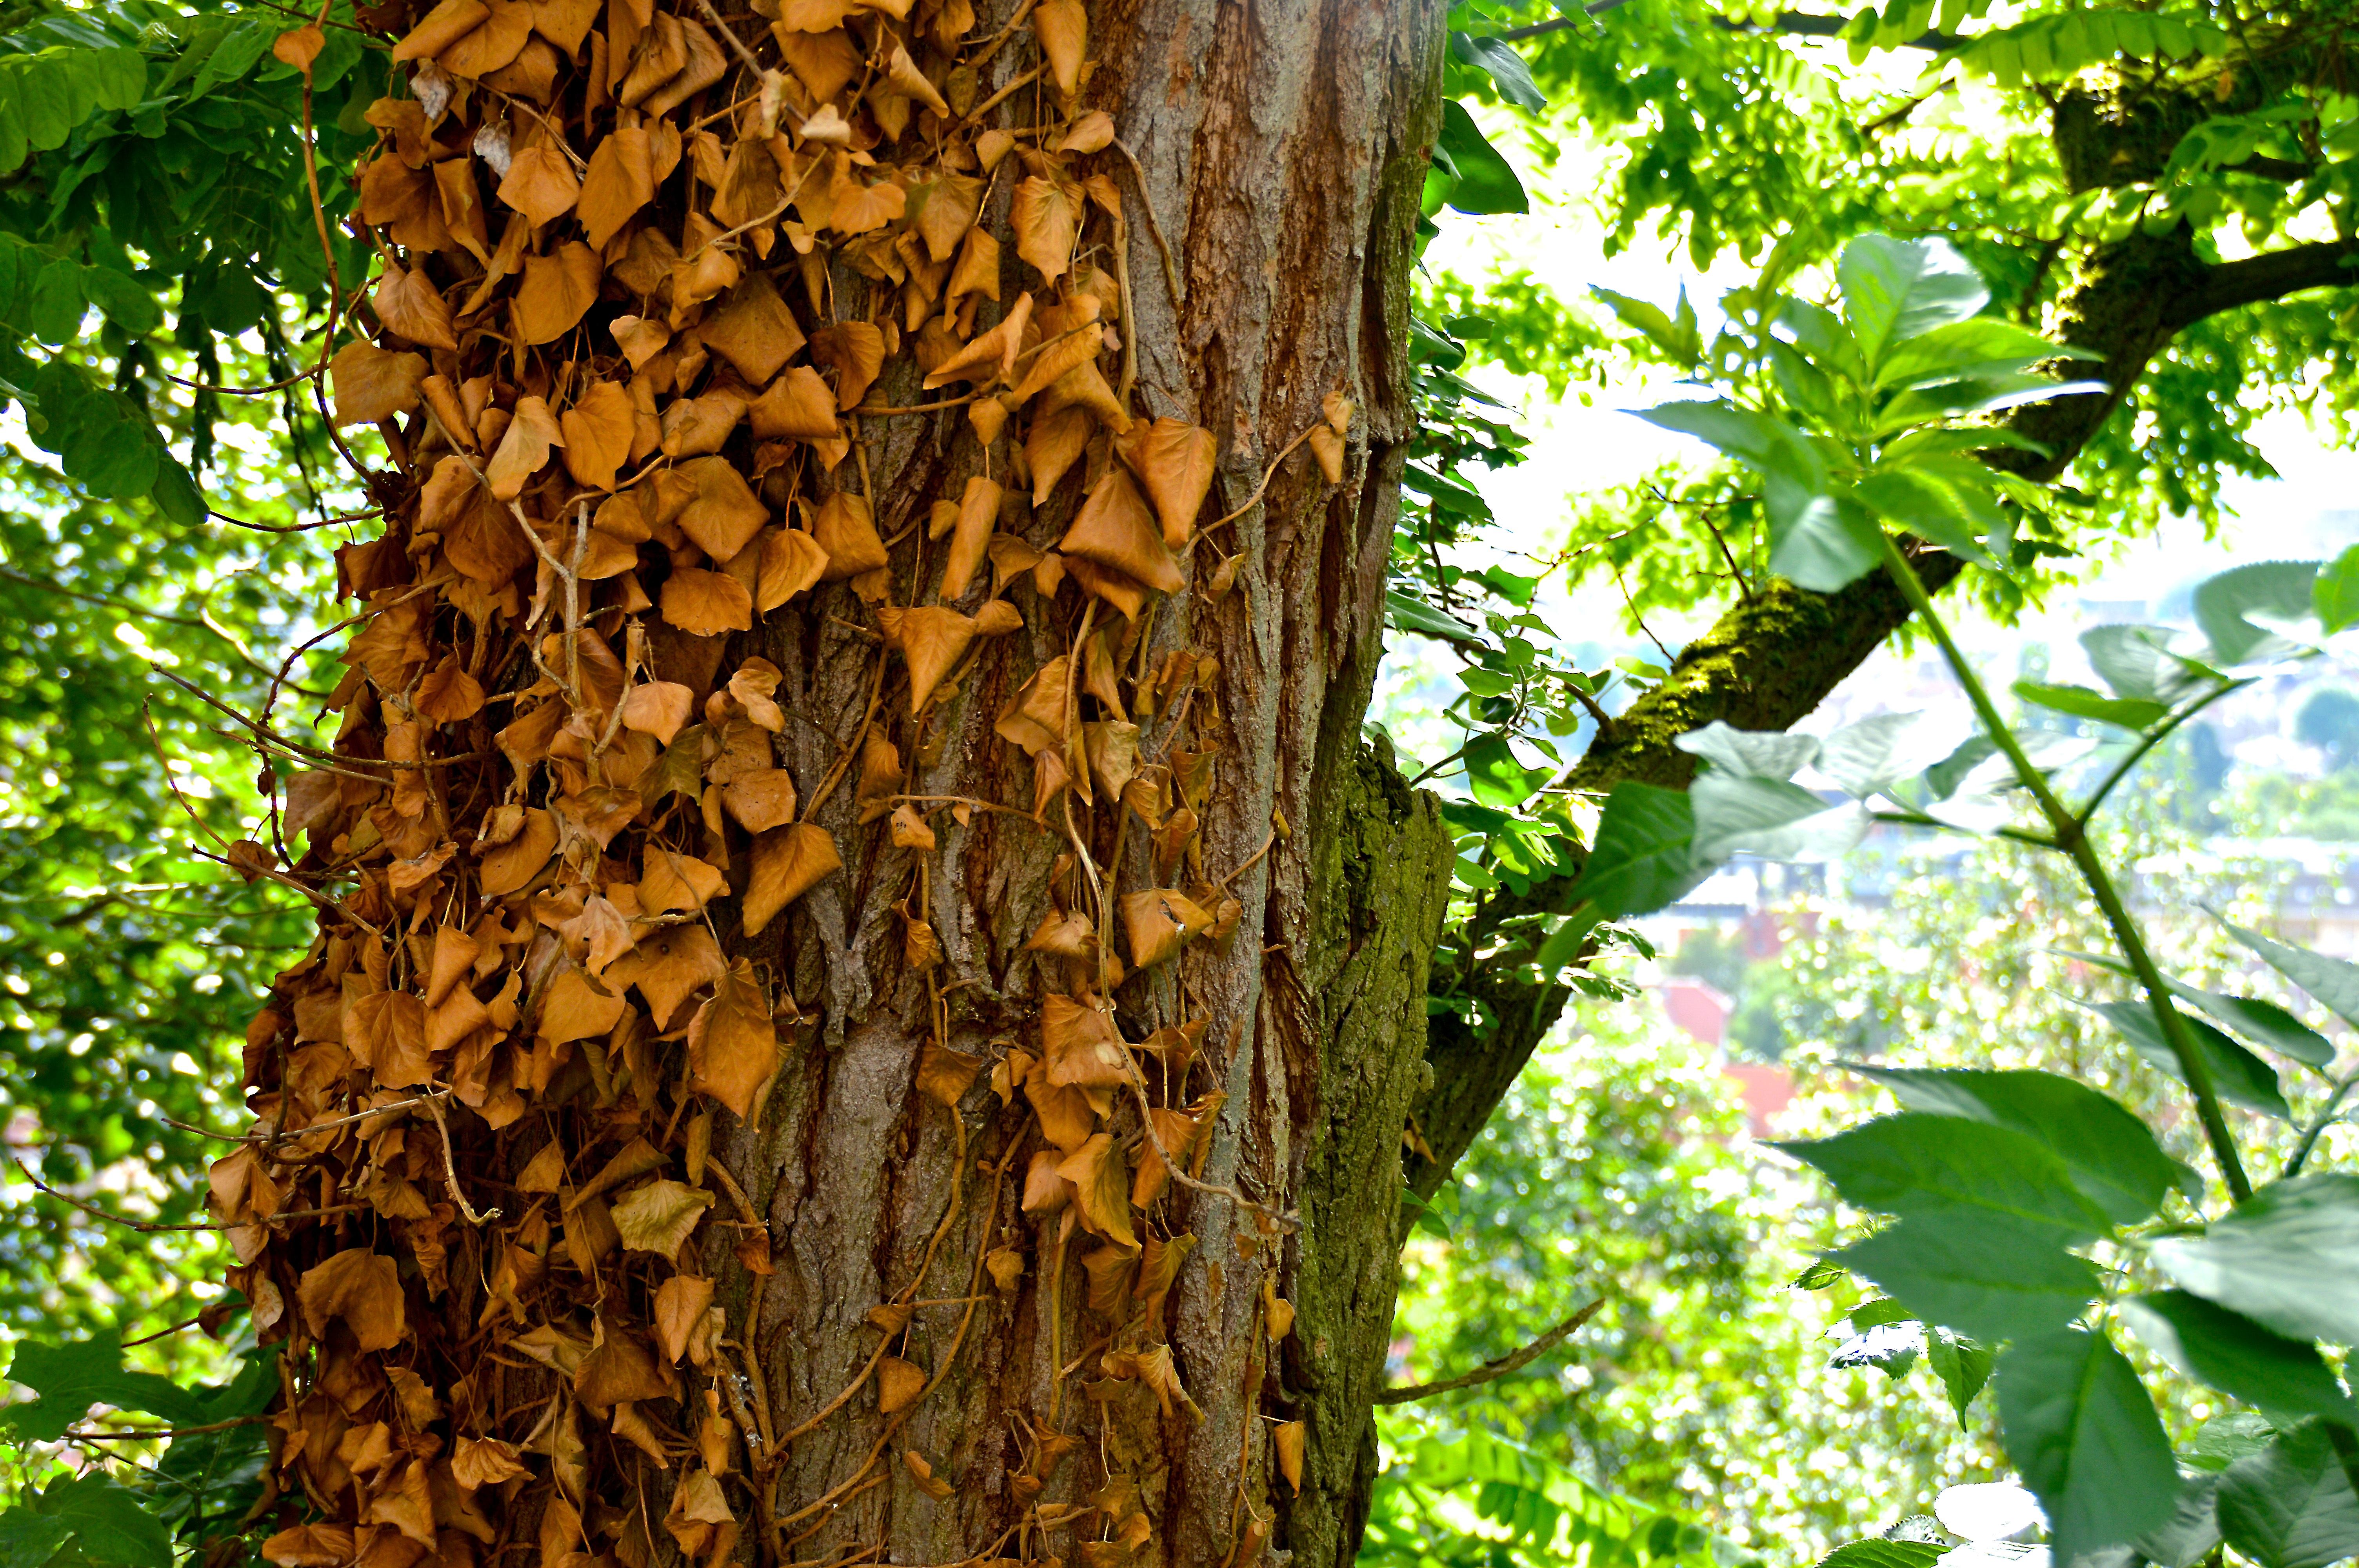
tree, nature, forest, branch, plant, sunlight, leaf, trunk, scrub, overgrown, bark, dry, green, jungle, insect, ivy, park, shadow, botany, close, invertebrate, green plant, leaves, rainforest, bee, withered, deciduous, woodland, back light, woody plant